Jérôme Becker

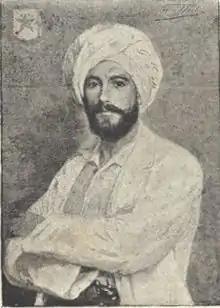
Illustration of Becker from 1883

Captain Jérôme Becker (21 August 1850 – 30 March 1912) was a Belgian explorer and artillery officer who led several expeditions into Central Africa on behalf of the International African Association (AIA) and the Congo Free State, participating in some of the AIA's earliest explorations of Central Africa.